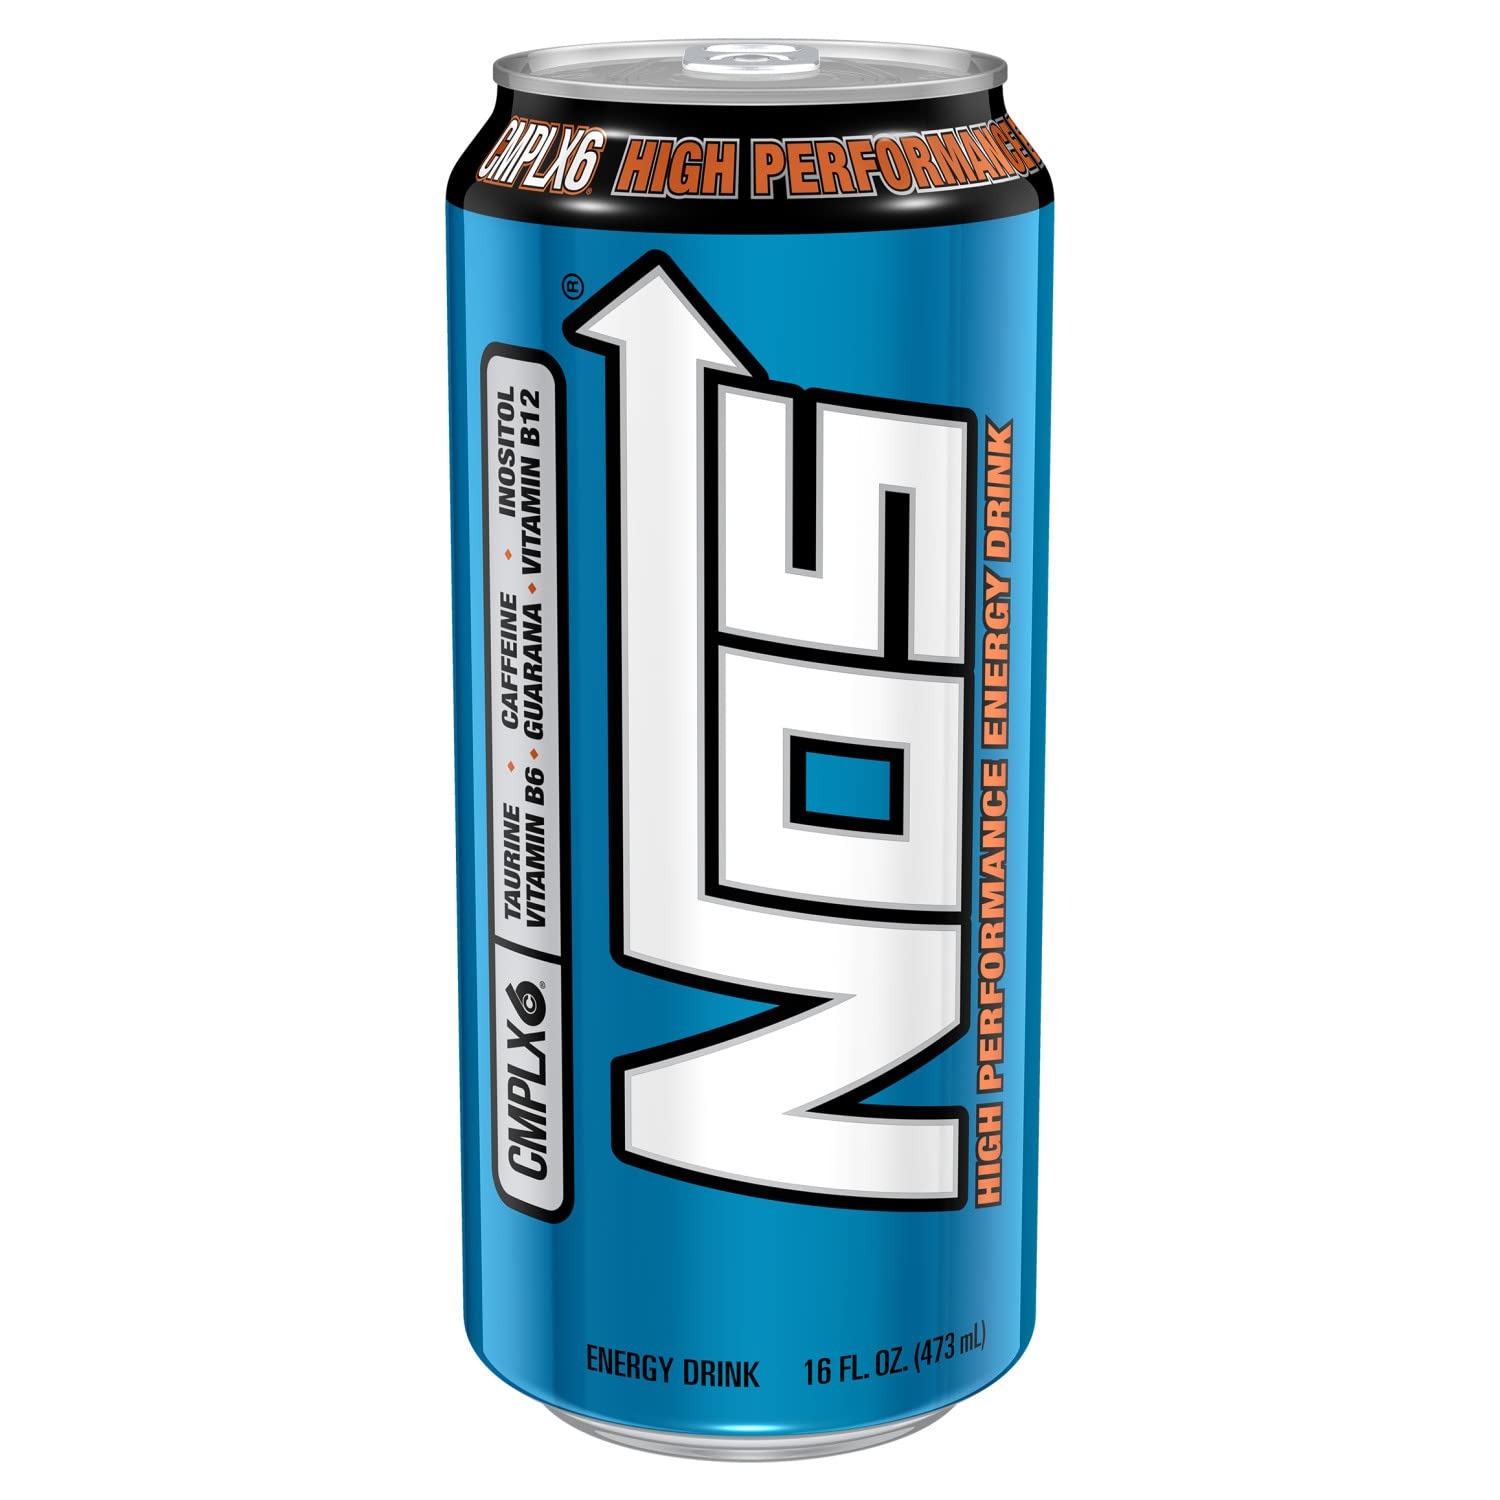
Item Name: NOS High Performance Energy Drink 16 Oz can
Bullet Point 1: No artificial flavors
Bullet Point 2: Ready to drink
Bullet Point 3: Low sodium
Value: 16.0
Unit: Fl Oz

Price: 2.59